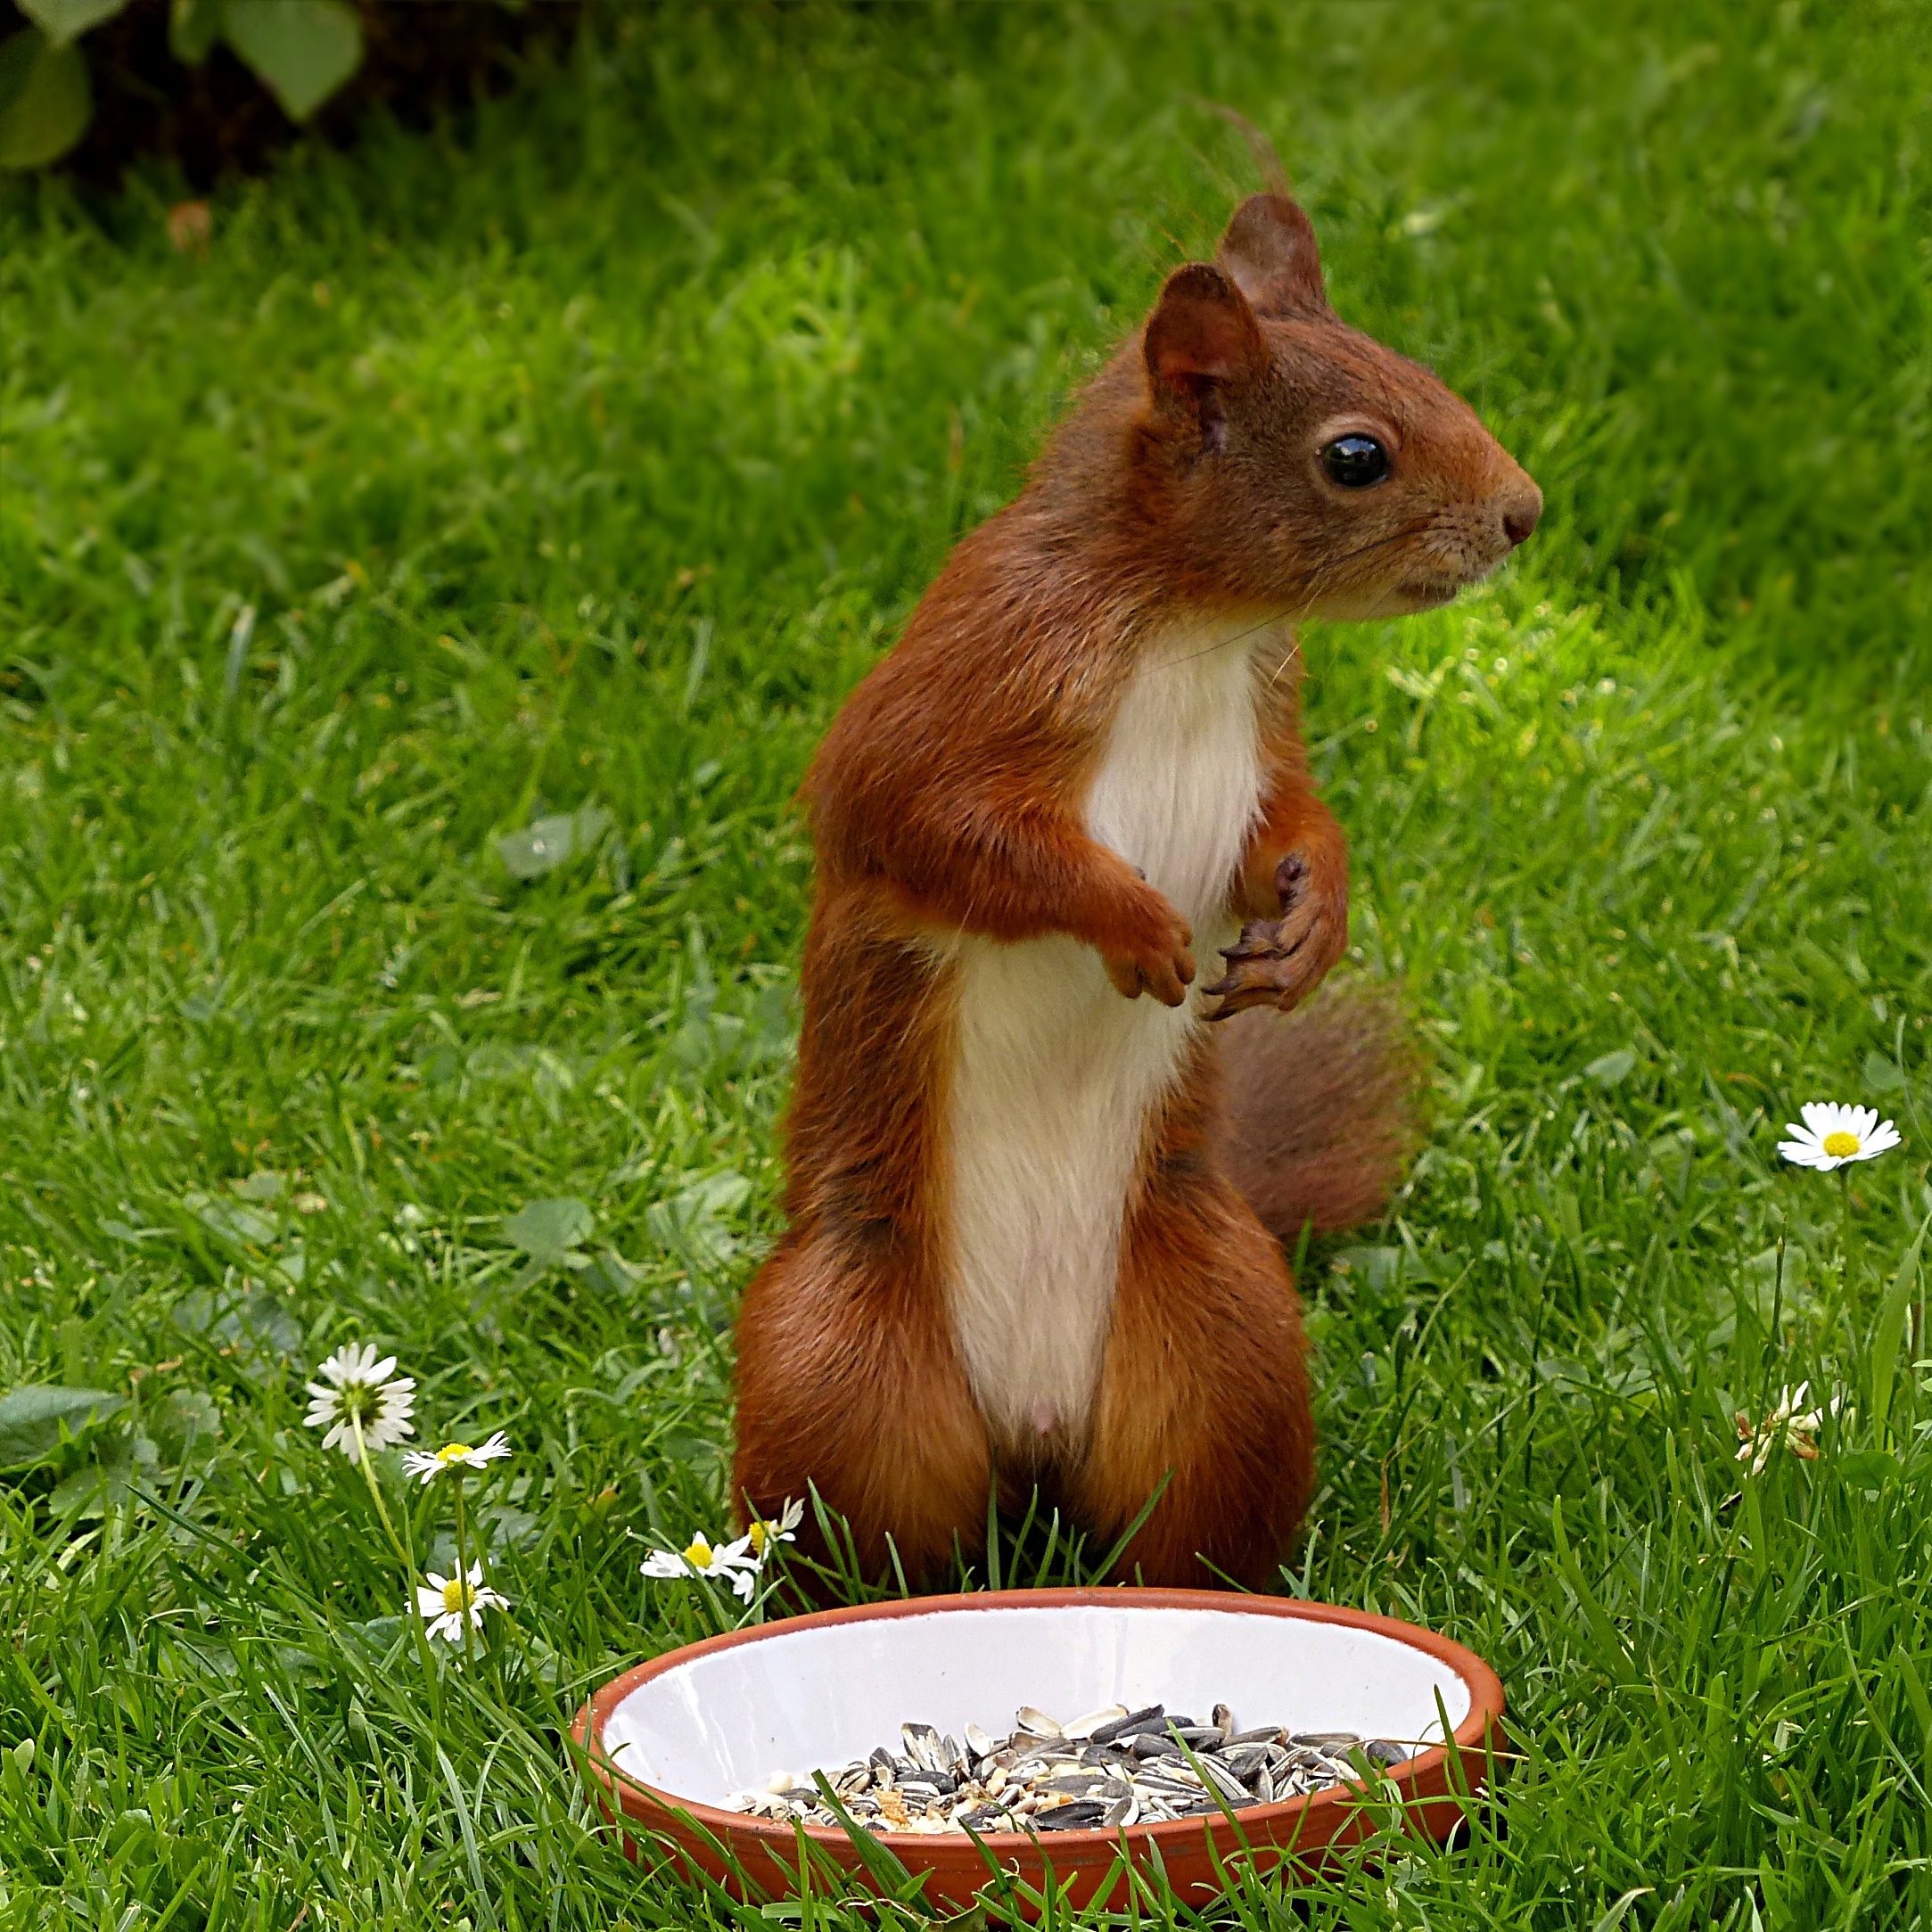
young, mammal, squirrel, garden, rodent, fauna, vertebrate, foraging, sciurus vulgaris major